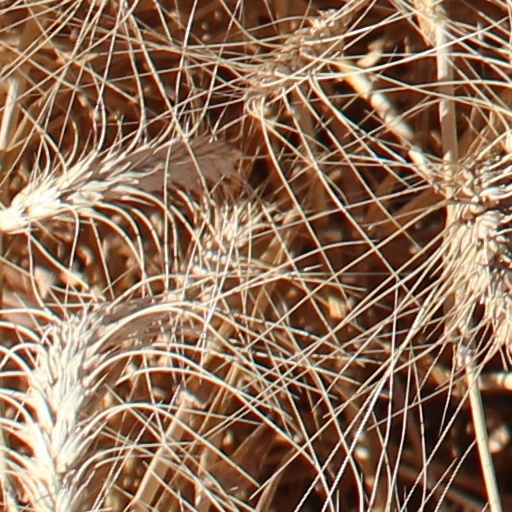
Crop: wheat